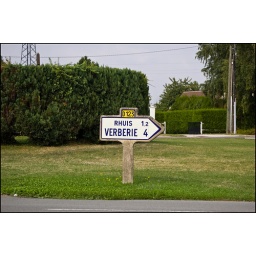
415 - Old Michelin road sign in Moru